Ayub Bachchu

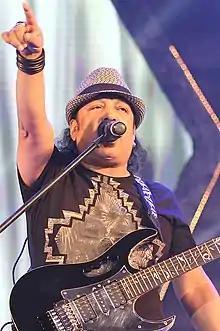
Bachchu performing at Dhaka in 2014.

Ayub Bachchu (16 August 1962 – 18 October 2018) was a Bangladeshi rock guitarist, composer, singer and songwriter, who was the founder of the Bangladeshi rock band Love Runs Blind and earned success as the lead singer and the lead guitarist of the band. He is considered as one of the greatest singers of all time in Bangladesh and a pop culture icon. He was one of the pioneers of Bangladeshi pop music.